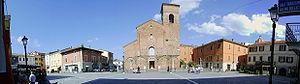
Sàrsina une commune italienne de la province de Forlì-Cesena dans la région Émilie-Romagne en Italie.
Plaute, en latin Titus Maccius Plautus, né vers 254 av. J.-C. à Sarsina dans l'ancienne Ombrie, maintenant située en Émilie-Romagne et mort en 184 av. J.-C. à Rome, est un auteur comique latin, le premier des grands dramaturges de la littérature latine, d'autres comme Naevius ou Ennius n'ayant guère laissé qu'un nom et quelques fragments. Il s'est essentiellement inspiré d'auteurs grecs de la comédie nouvelle tels que Ménandre, Philémon et Diphile auxquels il a donné une saveur typiquement romaine. Il a également connu un grand succès de son vivant, et nombreux sont les écrivains romains qui l'ont loué.